The Haunting in Connecticut

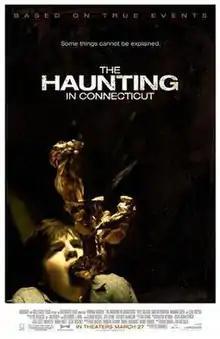
Theatrical release poster

The Haunting in Connecticut is a 2009 American supernatural horror film directed by Peter Cornwell, based on alleged events experienced by the Snedeker family. The film stars Virginia Madsen, Kyle Gallner, Martin Donovan, Amanda Crew, and Elias Koteas.